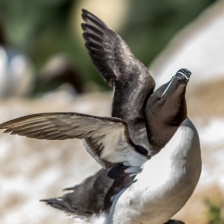
Species: RAZORBILL
Scientific name: ALCA TORDA